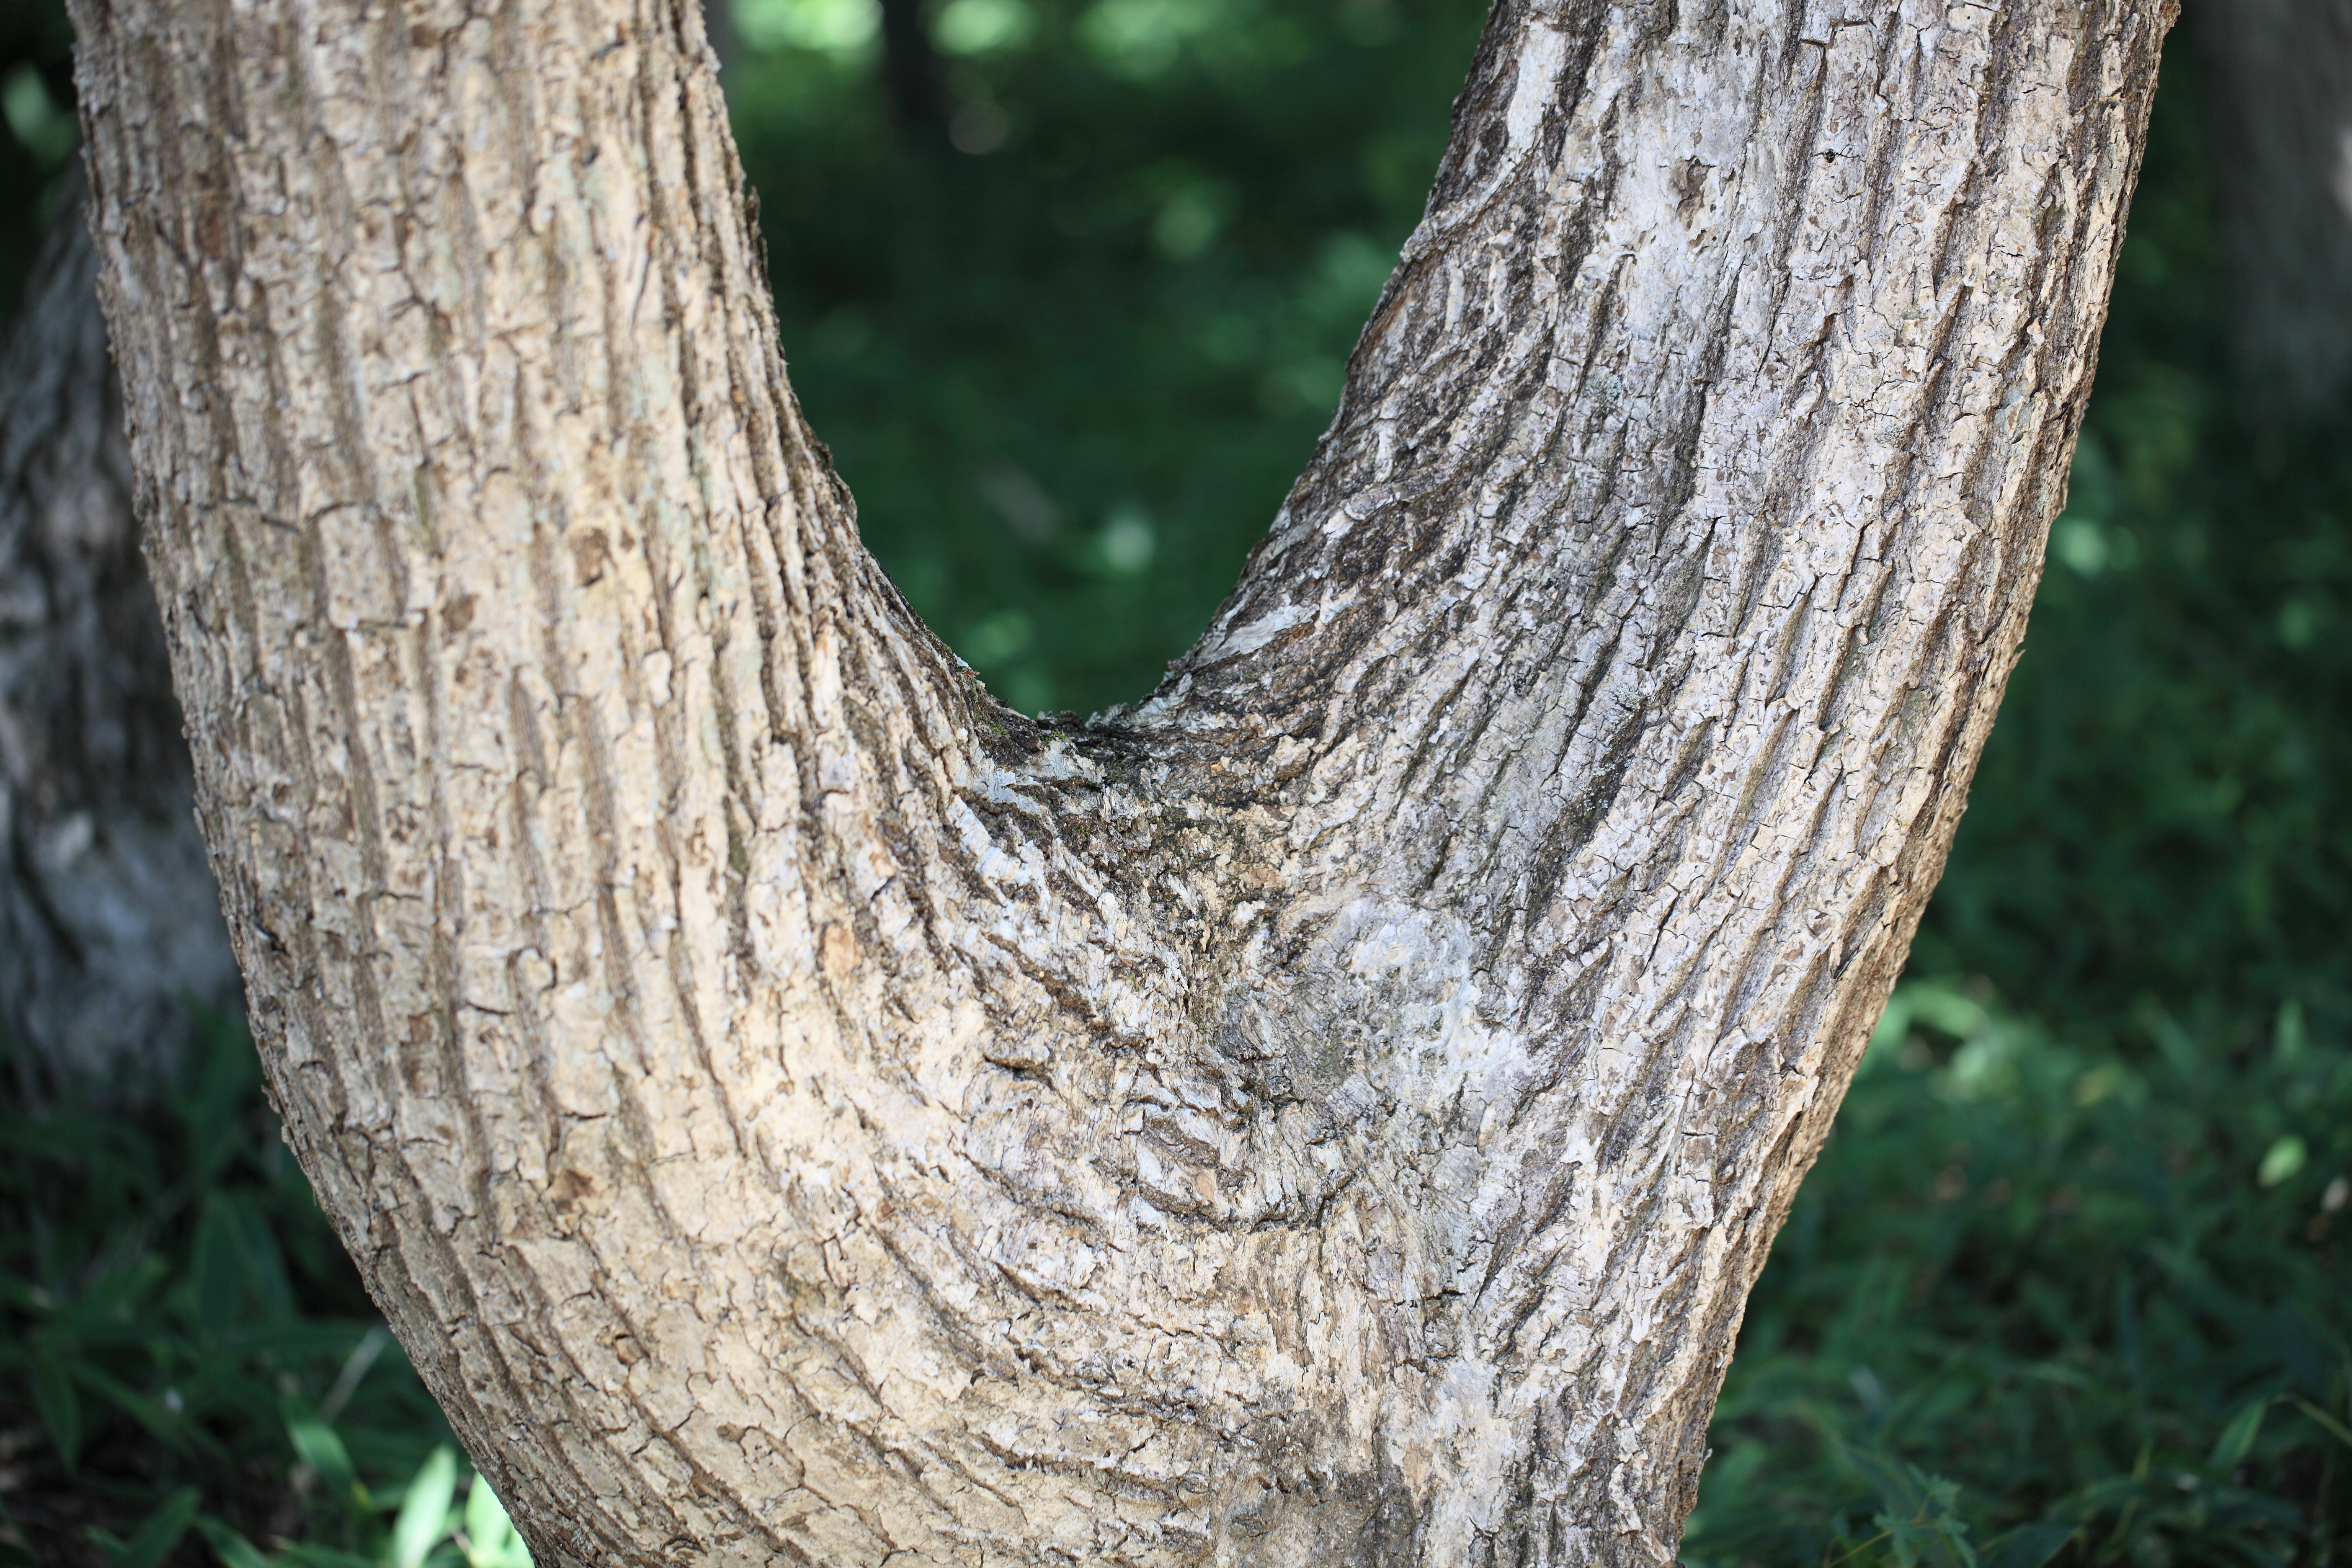
tree, nature, branch, bird, plant, wood, leaf, flower, trunk, wildlife, green, high, botany, fauna, 5d, hires, woodland, markii, hi, res, resolution, plant stem, woody plant